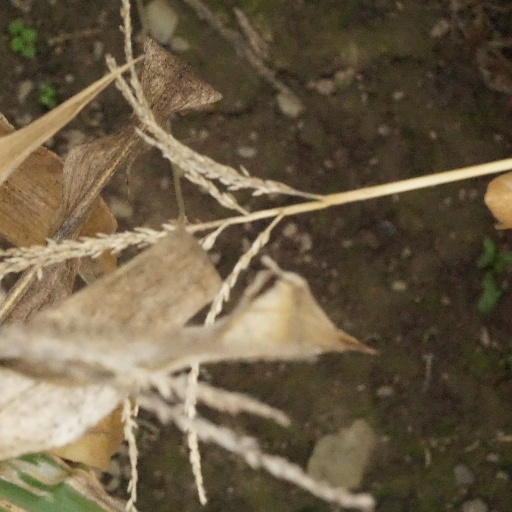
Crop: maize; corn